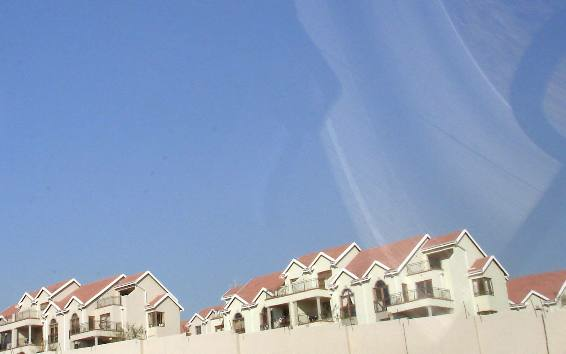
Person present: No